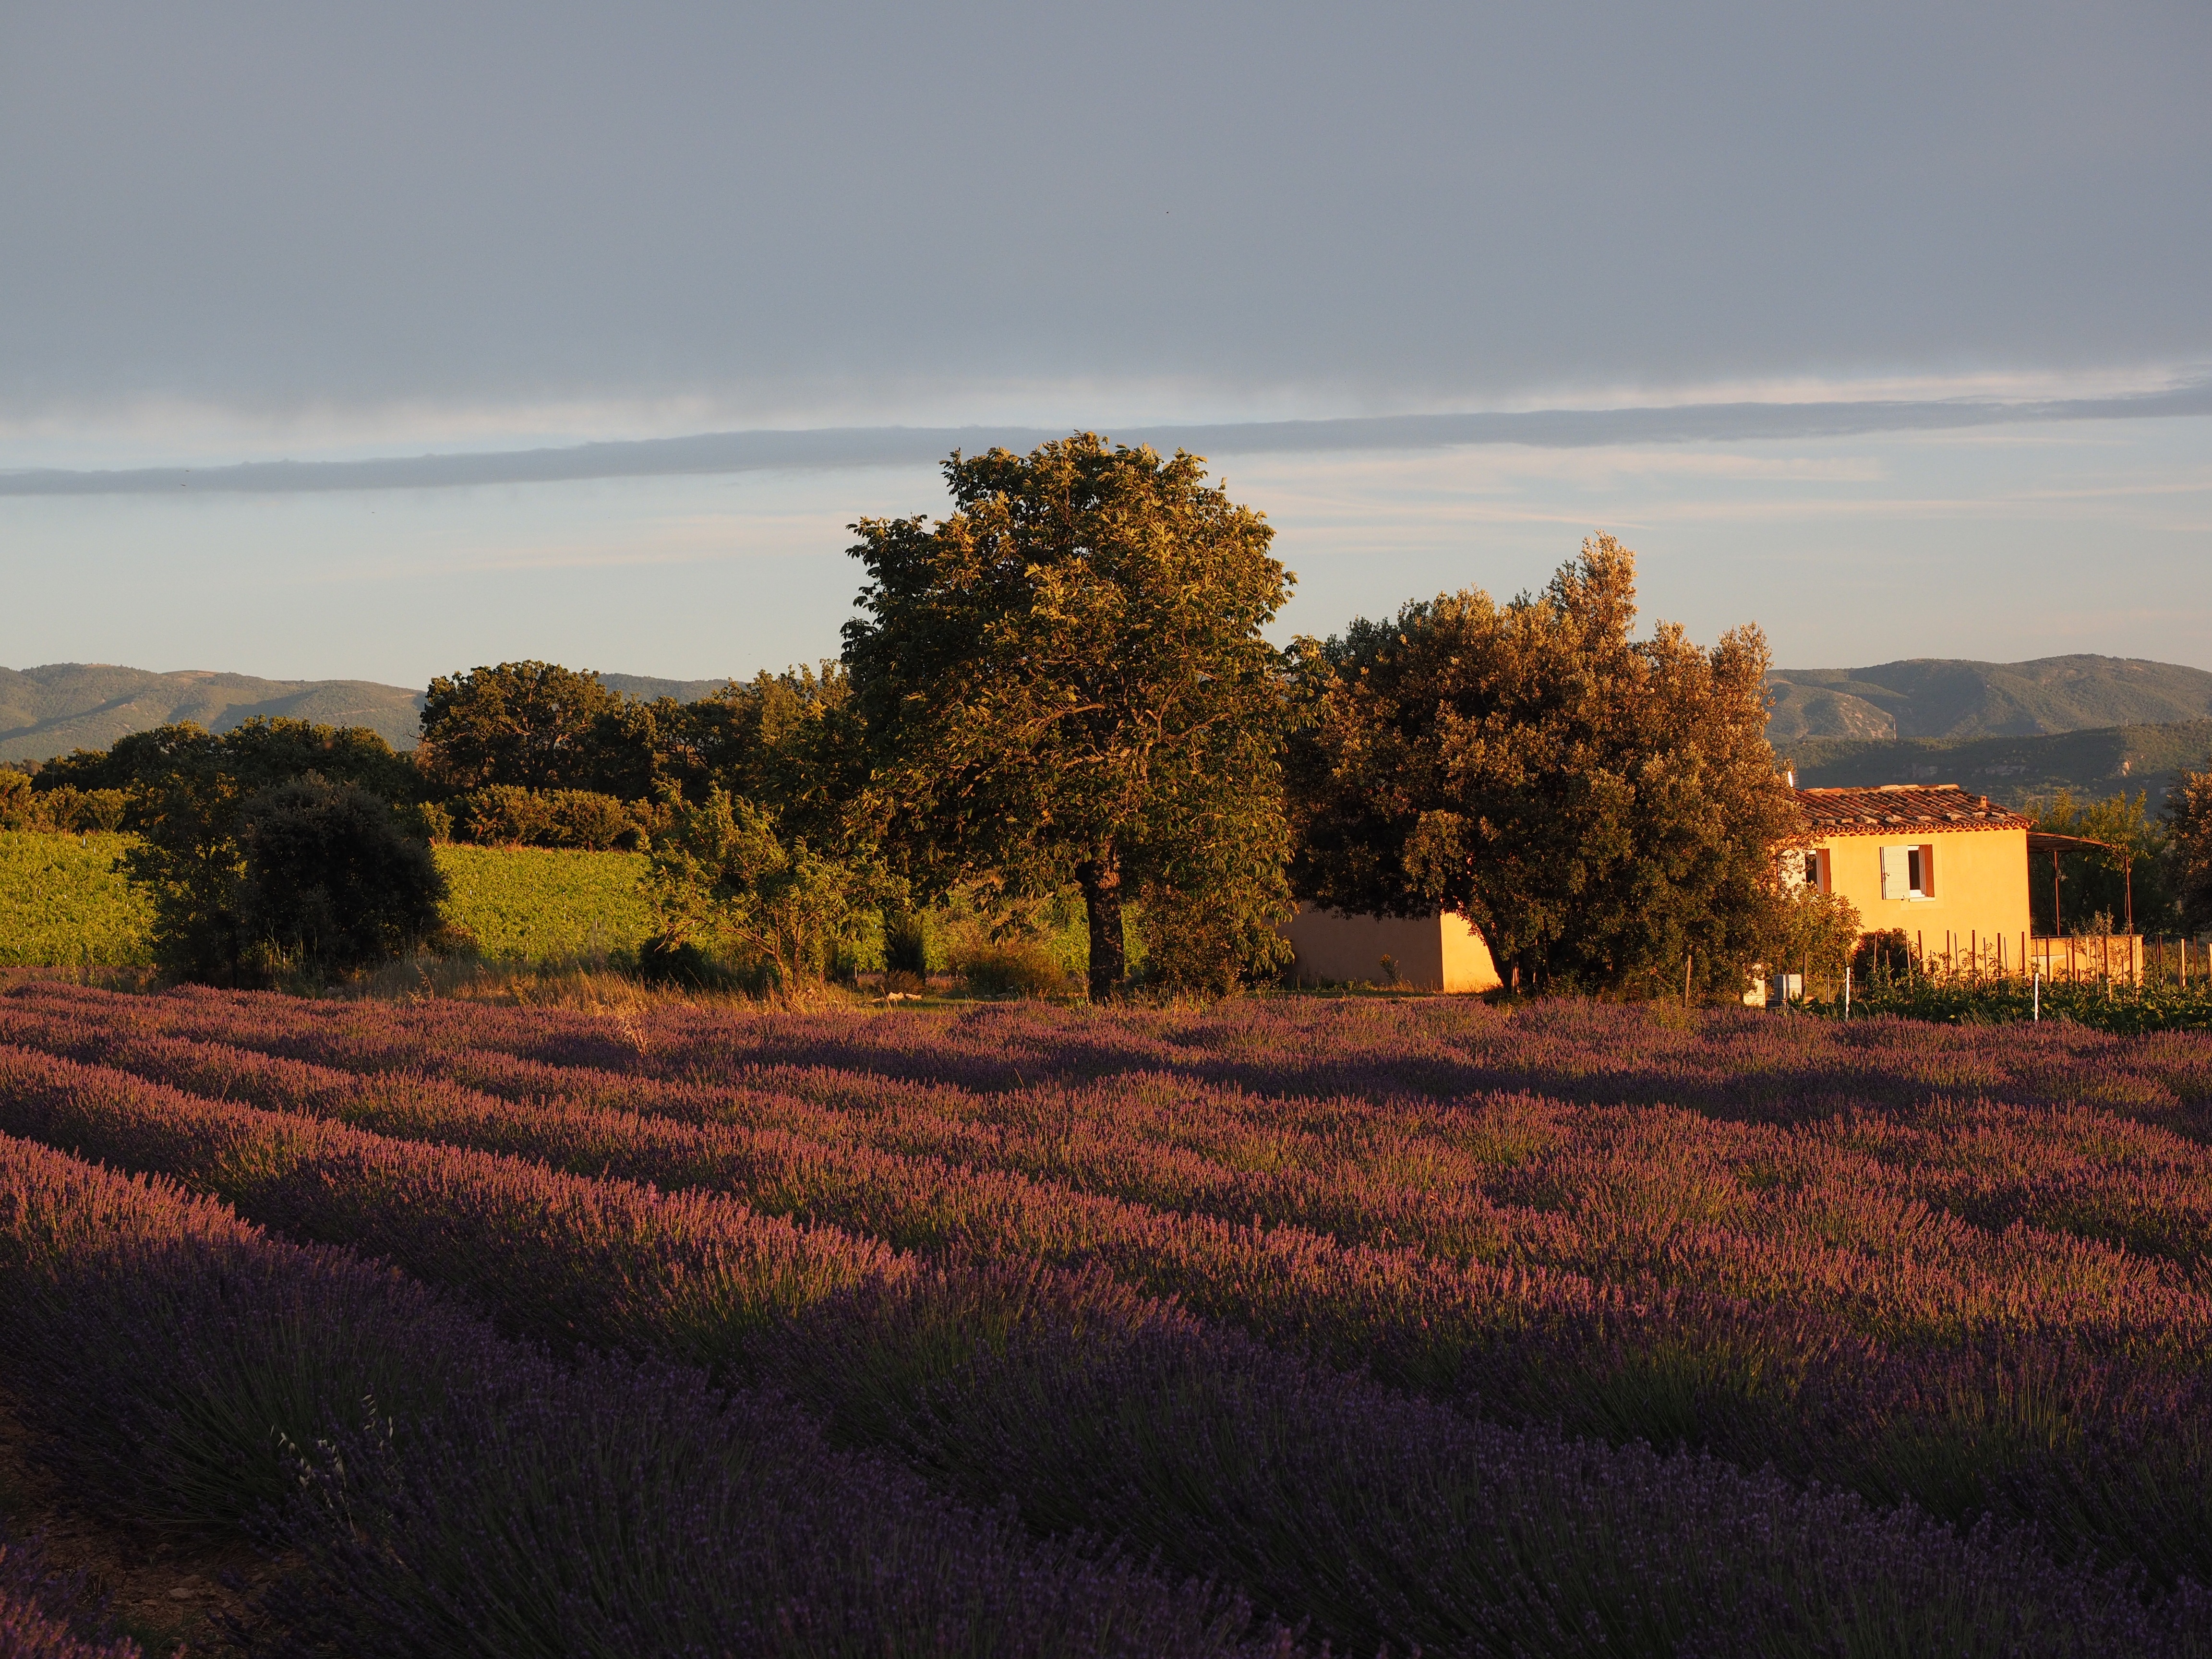
landscape, tree, nature, grass, cloud, plant, sunset, field, farm, meadow, prairie, sunlight, morning, leaf, hill, flower, dawn, dusk, france, evening, crop, autumn, agriculture, season, lavender, plain, grassland, violet, lavender field, provence, evening sun, ornamental plant, rural area, lavandula, lavender flowers, lavender cultivation, true lavender, grass family, woody plant